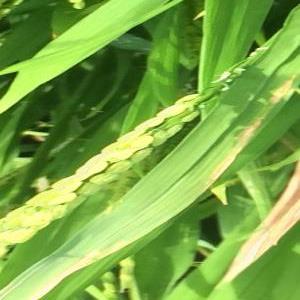
Disease: Bacterialblight